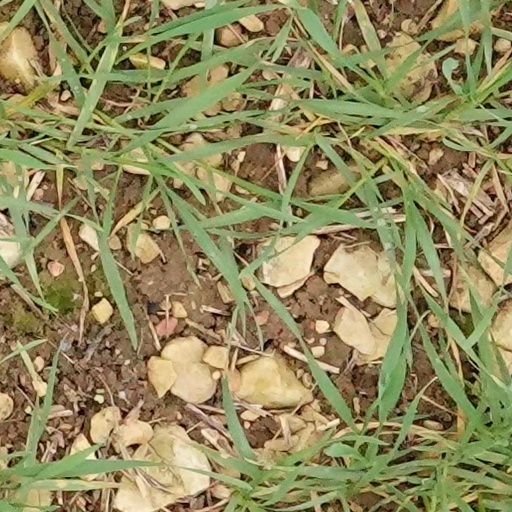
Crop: wheat